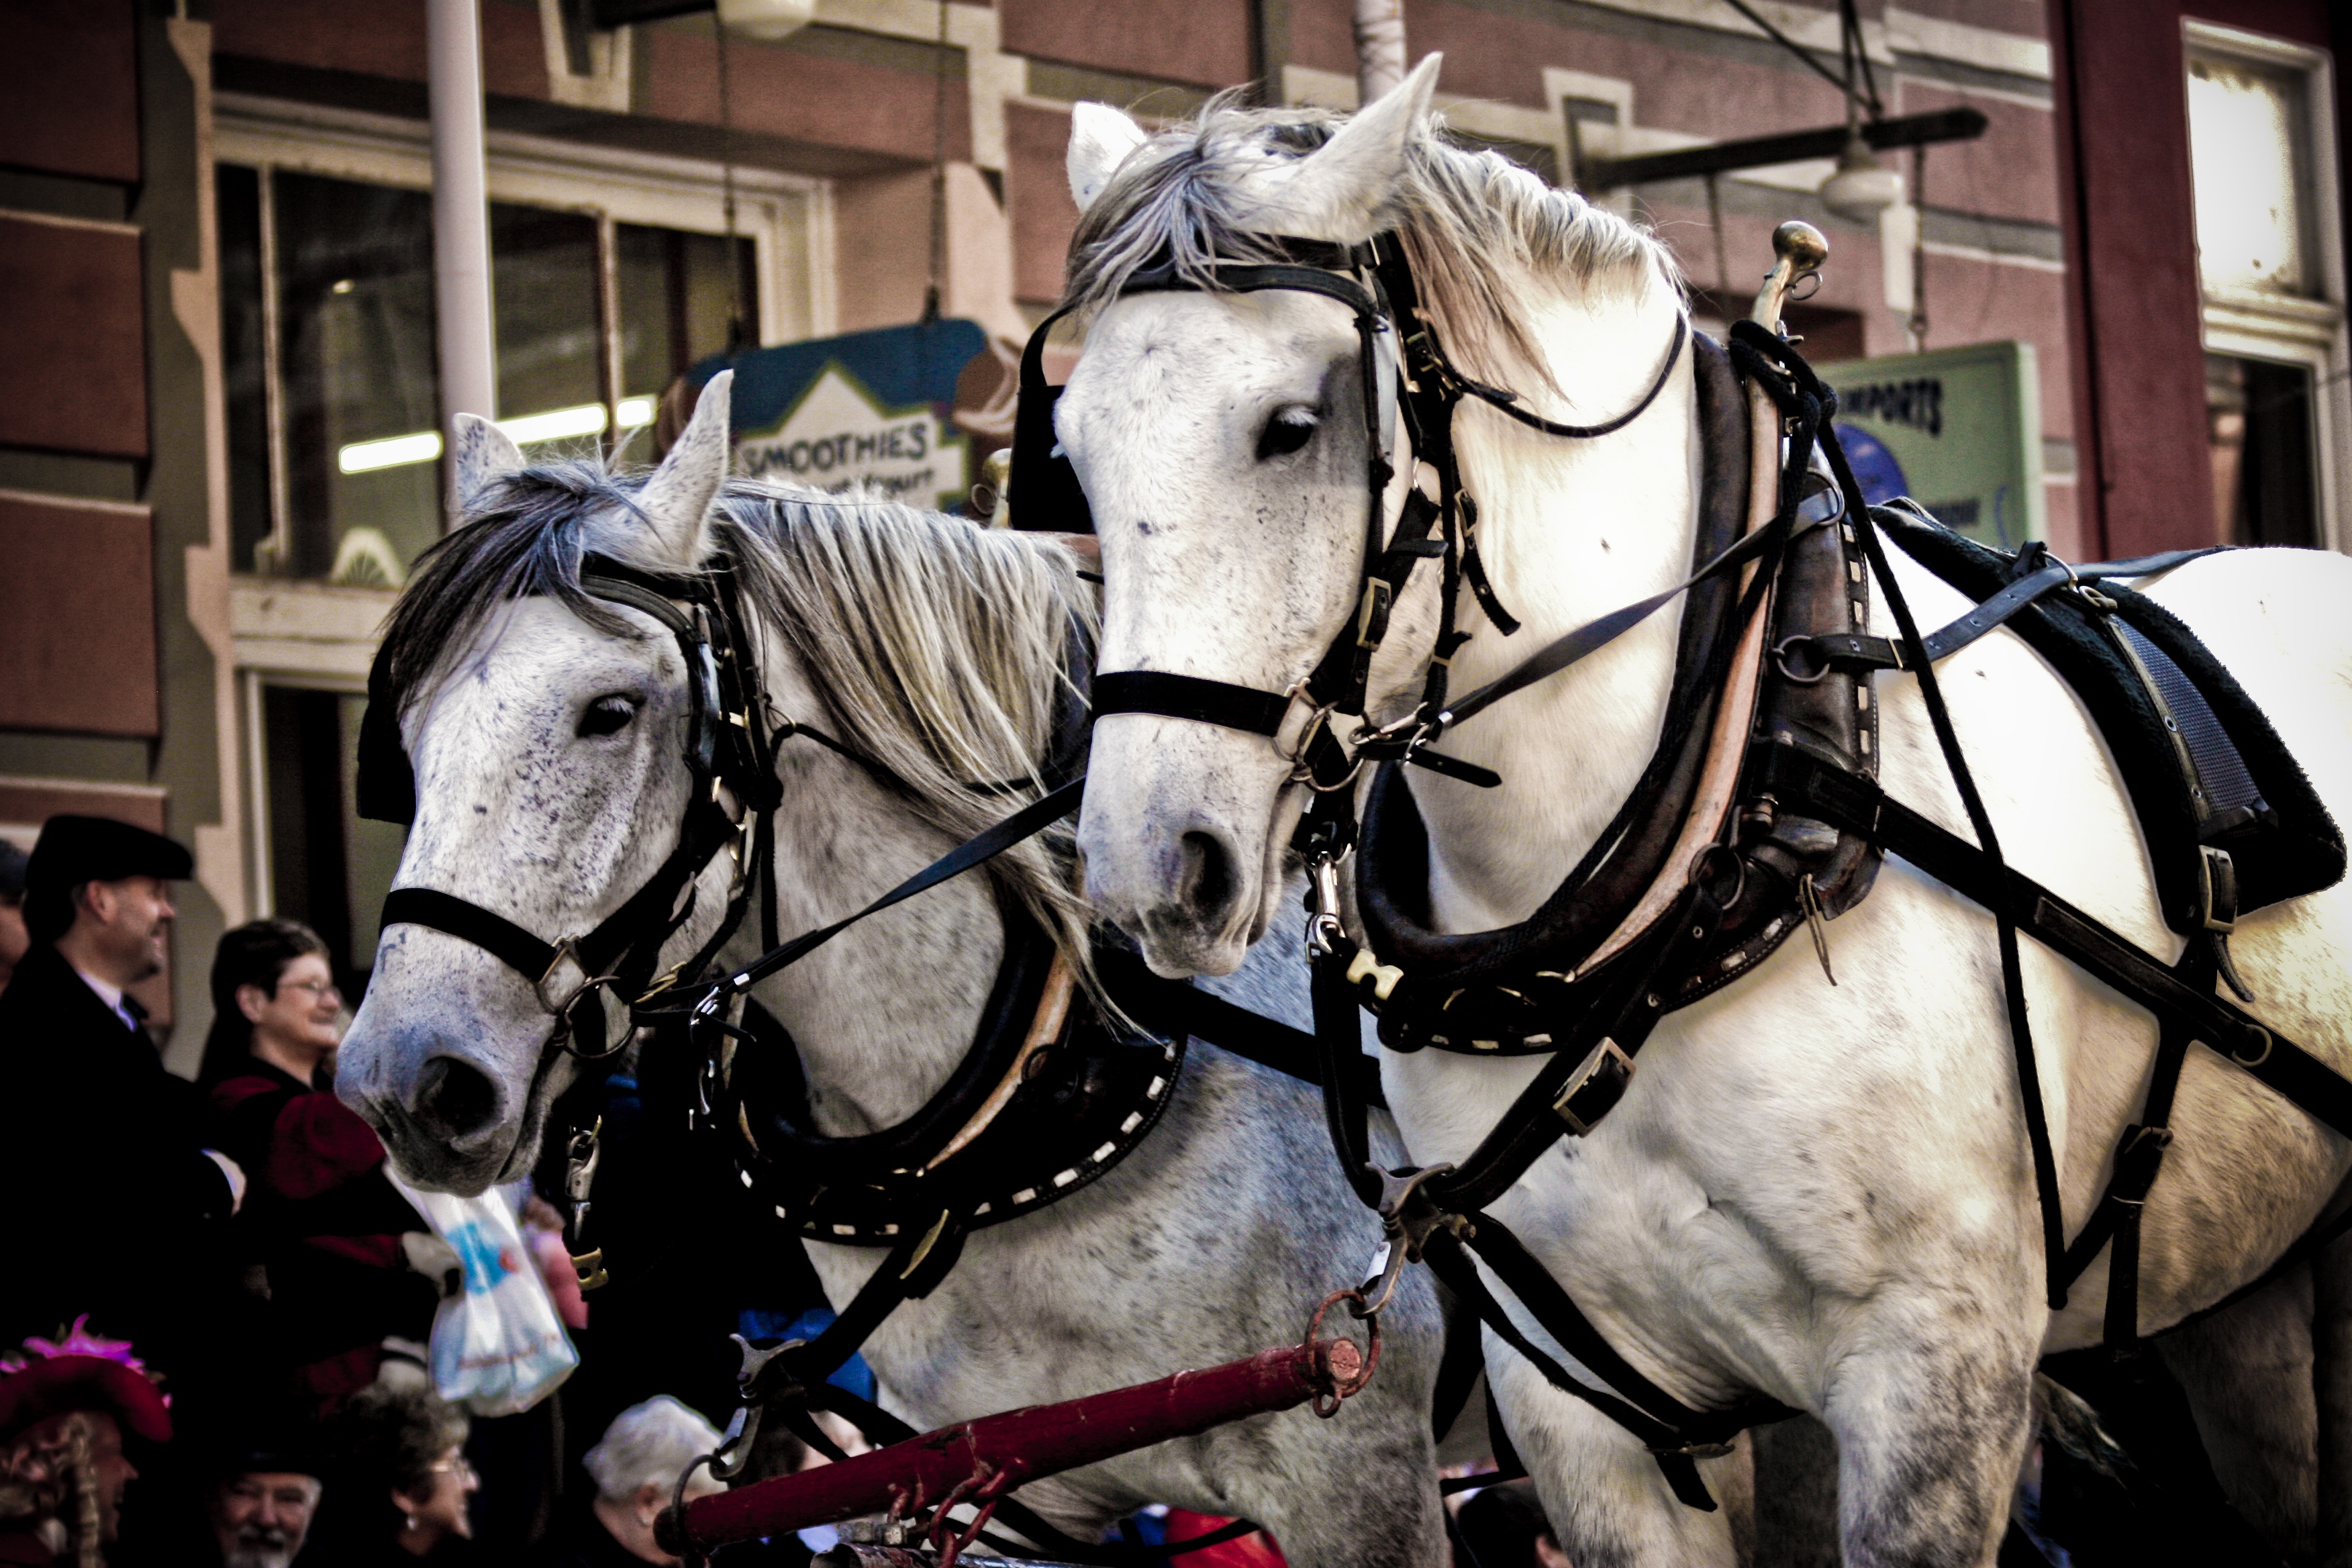
animal, travel, vehicle, horse, historic, tourism, parade, bridle, outdoors, horses, team, carriage, jockey, painted, event, texas, tradition, halter, pack animal, horse like mammal, horse harness, animal sports